Horn & Hardart

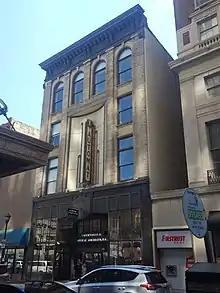
818 Chestnut St, Philadelphia, site of first U.S. Automat, with original Horn & Hardart sign still up in July 2020

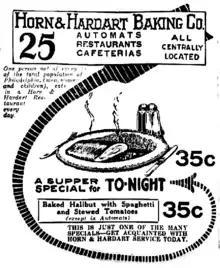
Newspaper ad from 1922 for the 25 Philadelphia locations of Horn and Hardart automats, restaurants, and cafeterias, claiming that the equivalent of one out of every sixteen people in the city ate in one of their establishments daily

Joseph Horn had traveled in Europe and experienced the revolutionary new form of restaurant known as the "Automat", pioneered by in Berlin.